Tim Tebow

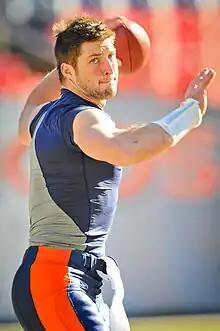
Tebow with the Denver Broncos in 2012

Timothy Richard Tebow (born August 14, 1987) is an American former professional football quarterback who played in the National Football League (NFL) for three seasons, primarily with the Denver Broncos. Tebow played college football for the Florida Gators, where he became the first underclassman to win the Heisman Trophy and helped lead the team to two BCS National Championship titles in 2006 and 2008. At the conclusion of his collegiate career, Tebow held the Southeastern Conference's records for career passing efficiency and rushing touchdowns. He was selected by the Broncos in the first round of the 2010 NFL draft.